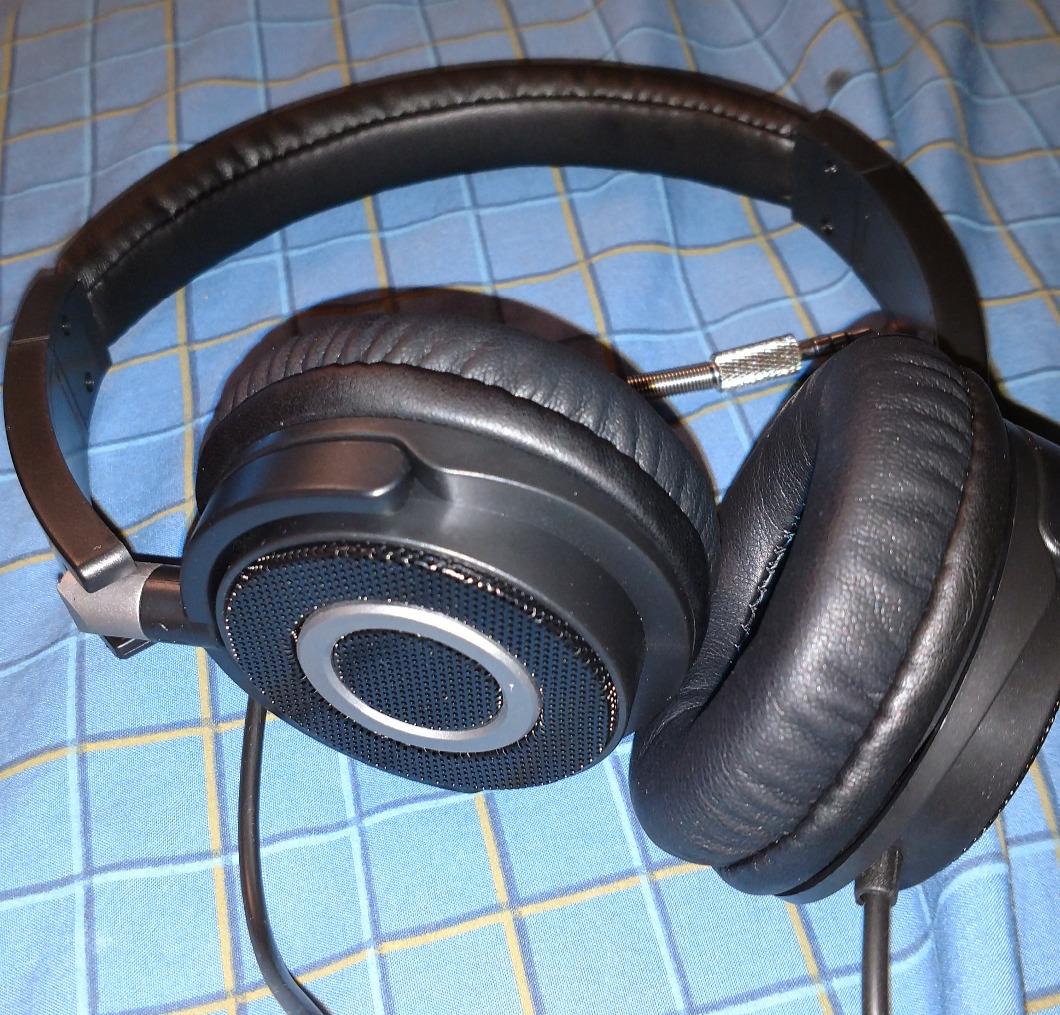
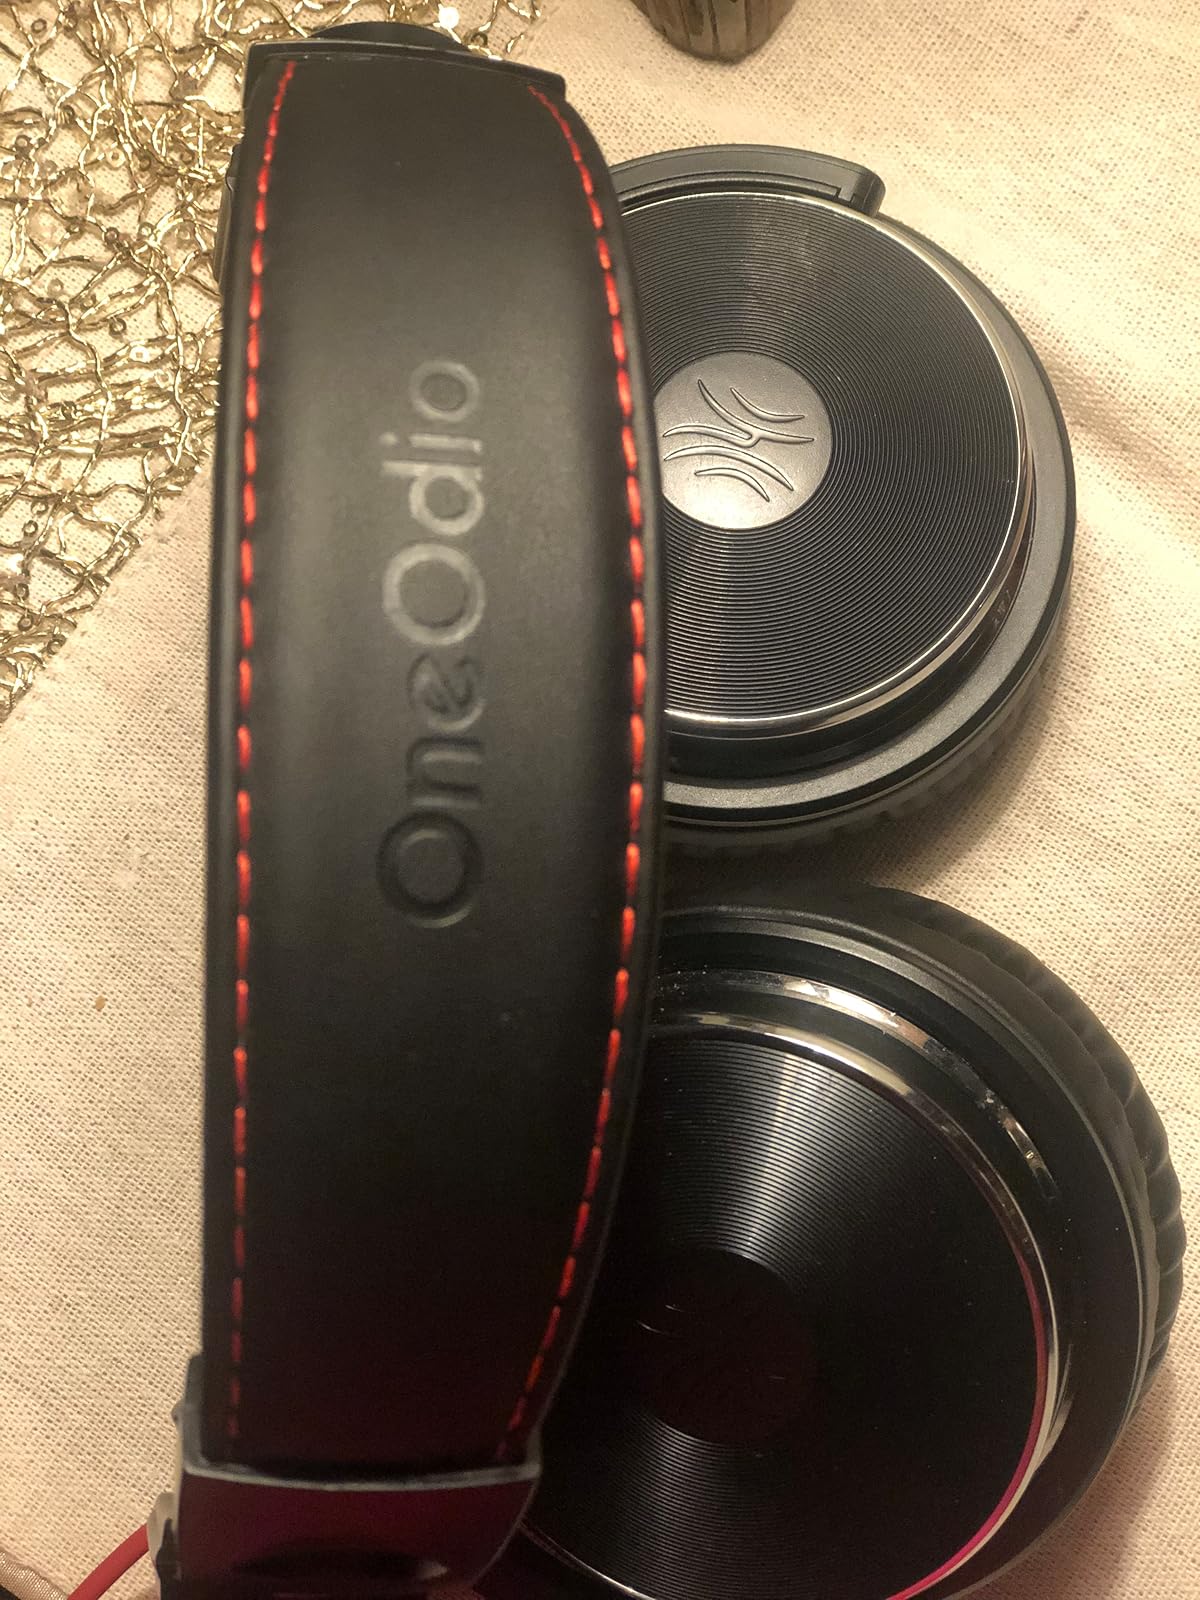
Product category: headphones
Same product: no